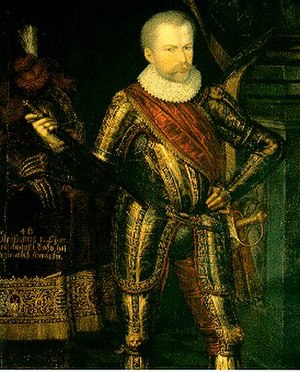
Christian 1. af Sachsen
Christian 1. af Sachsen, var søn af August 1. af Sachsen og Anna af Danmark, dattersøn af Dorothea af Sachsen-Lauenburg og kong Christian 3. af Danmark-Norge.